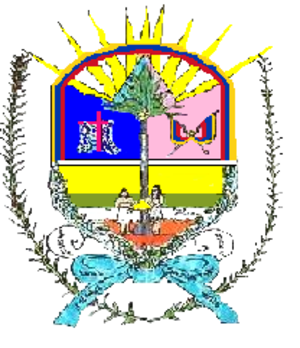
Mariño est l'une des 15 municipalités de l'État de Sucre au Venezuela. Son chef-lieu est Irapa. En 2011, la population s'élève à 22 338 habitants.